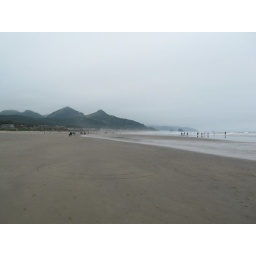
View down the beach - love the mountains in the distance